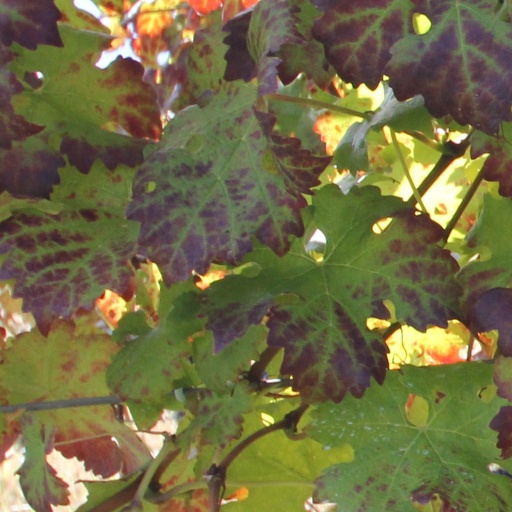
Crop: grape